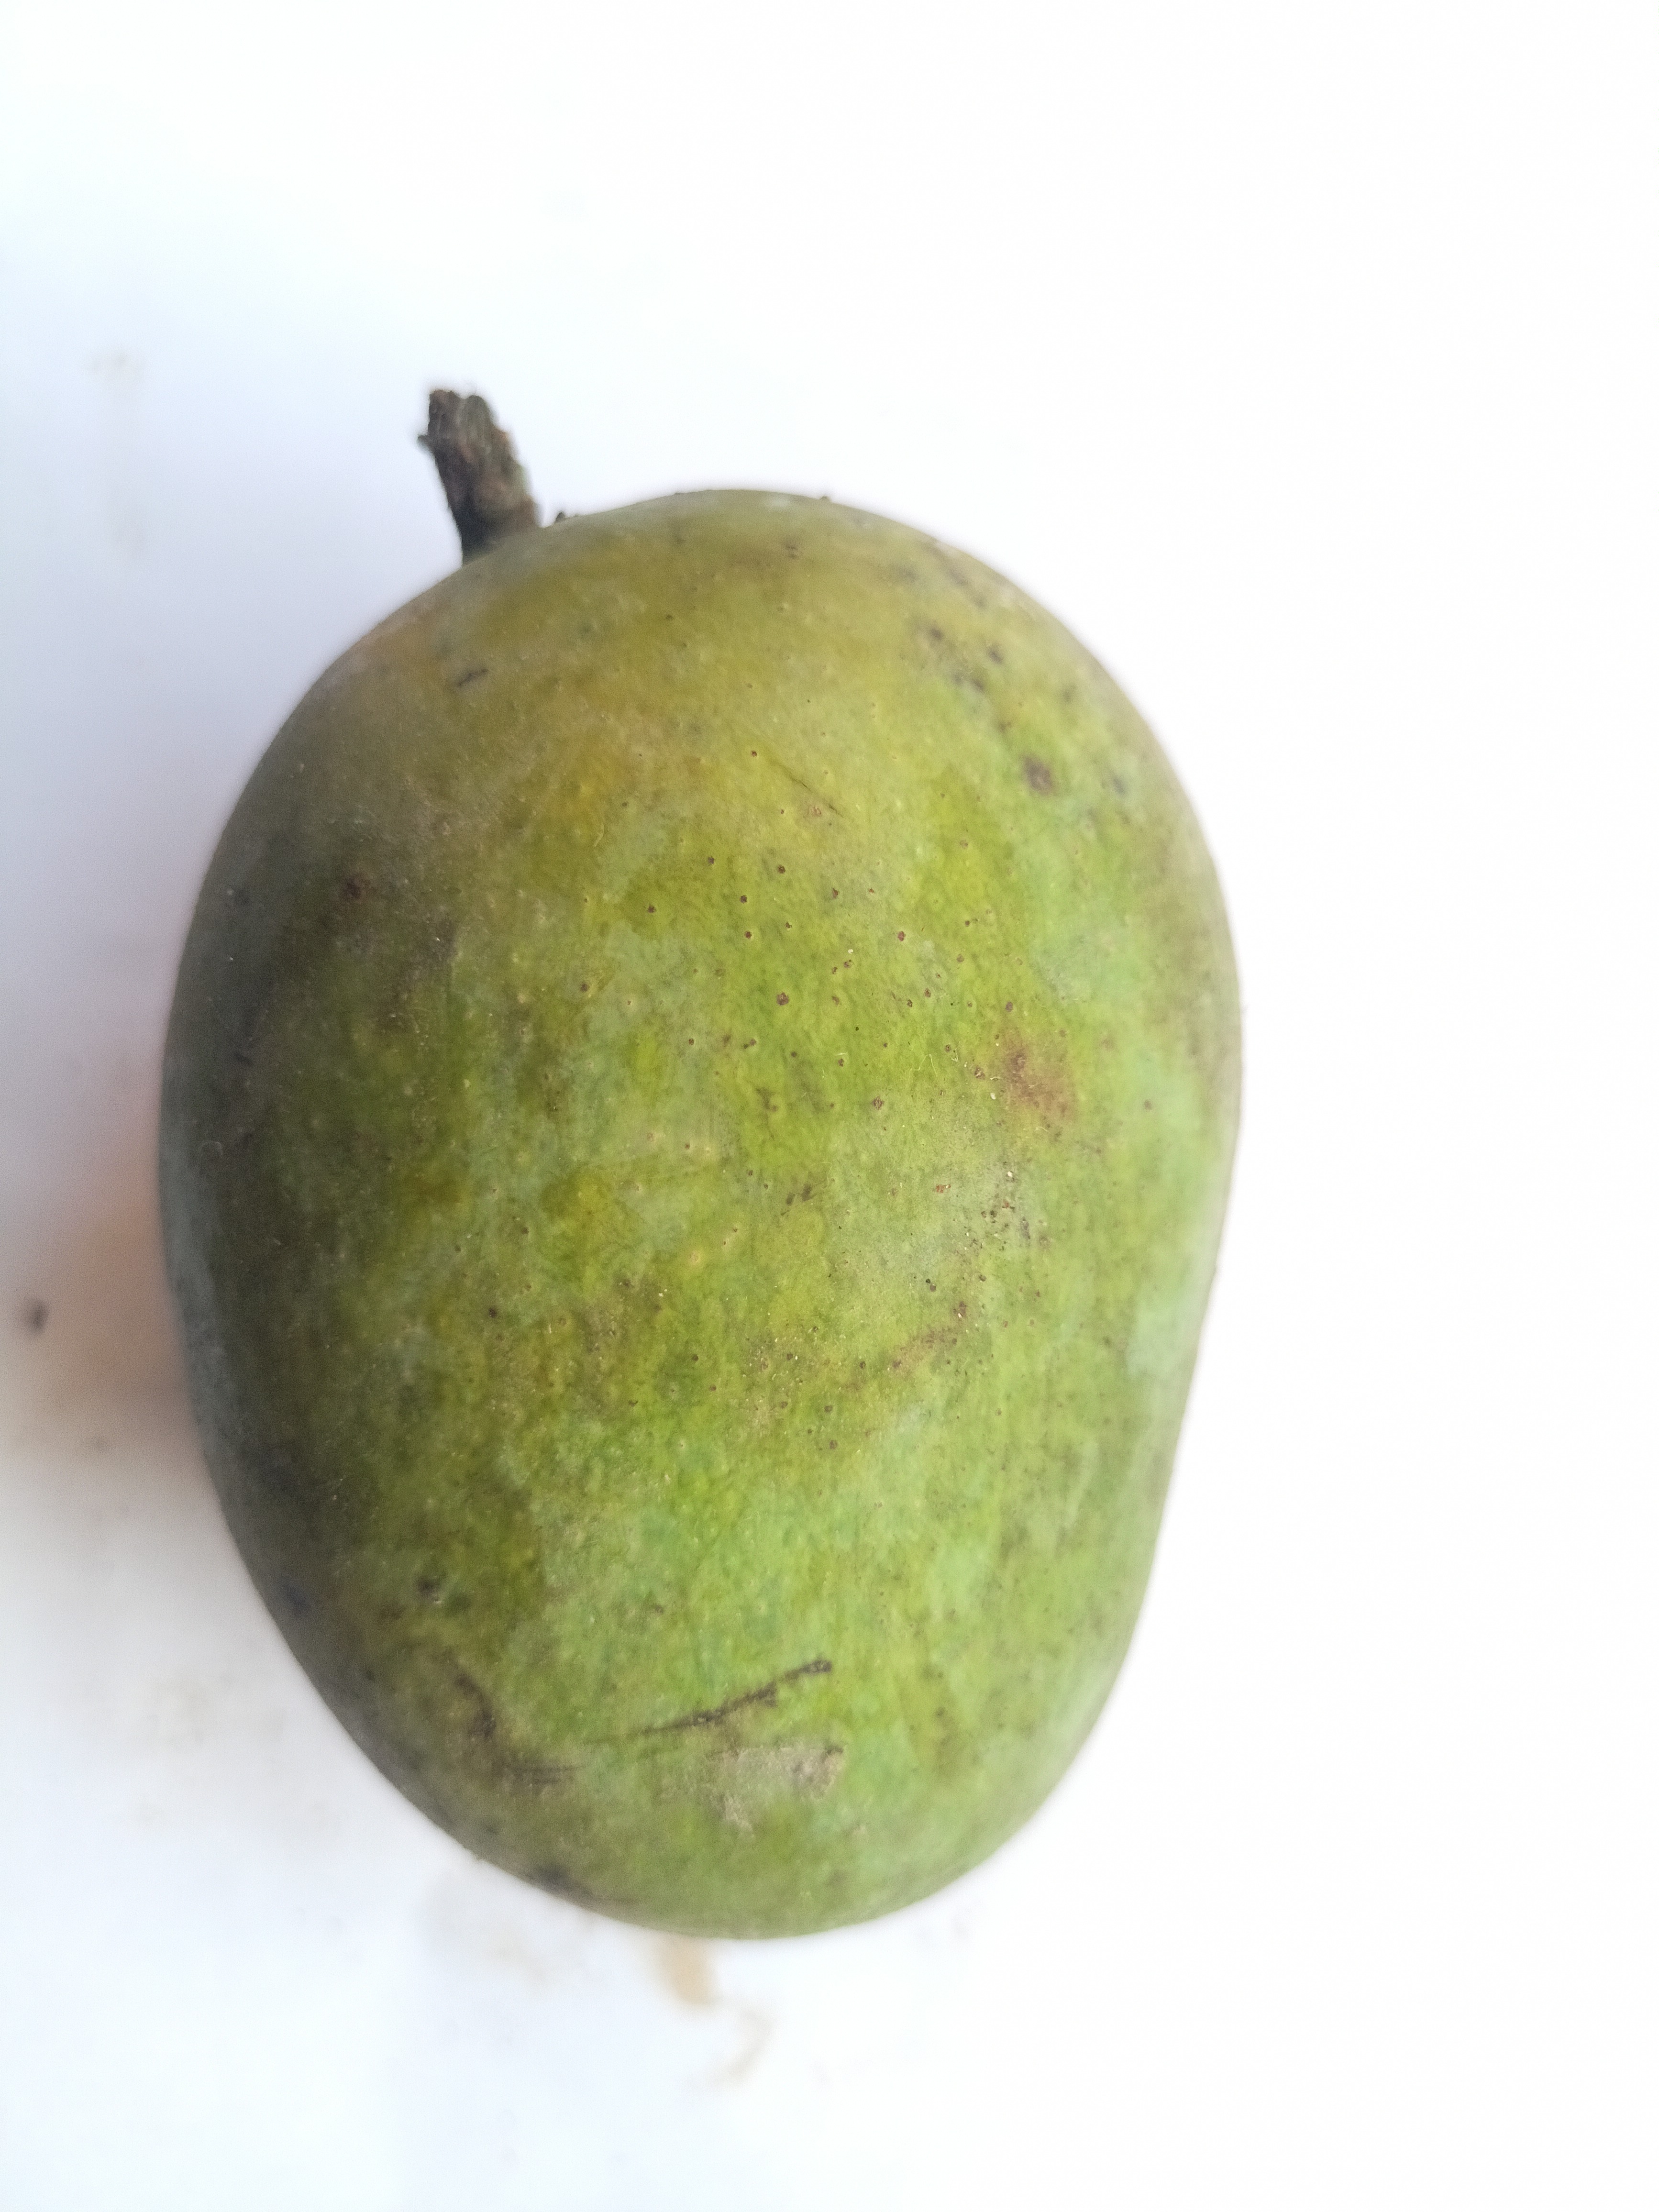
Mango variety: Khrishapat